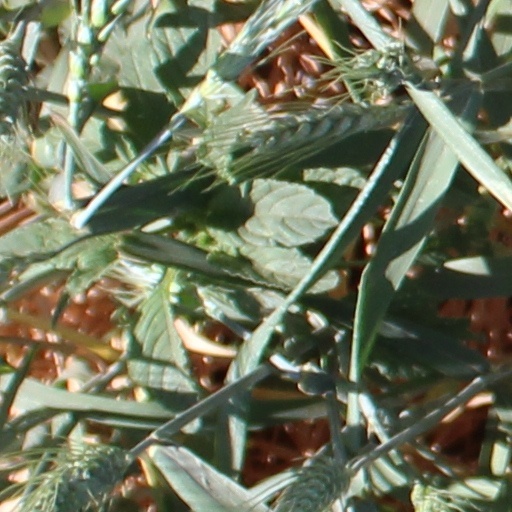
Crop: wheat